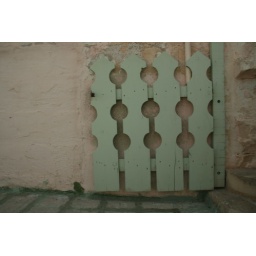
roof of house in naxxar